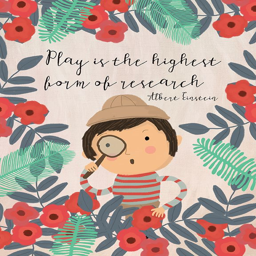
illustrator : play is the highest form of research .